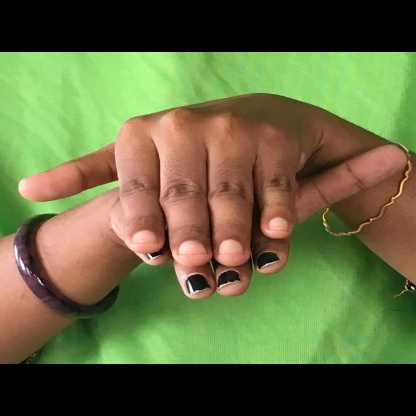
Mudra: Matsya